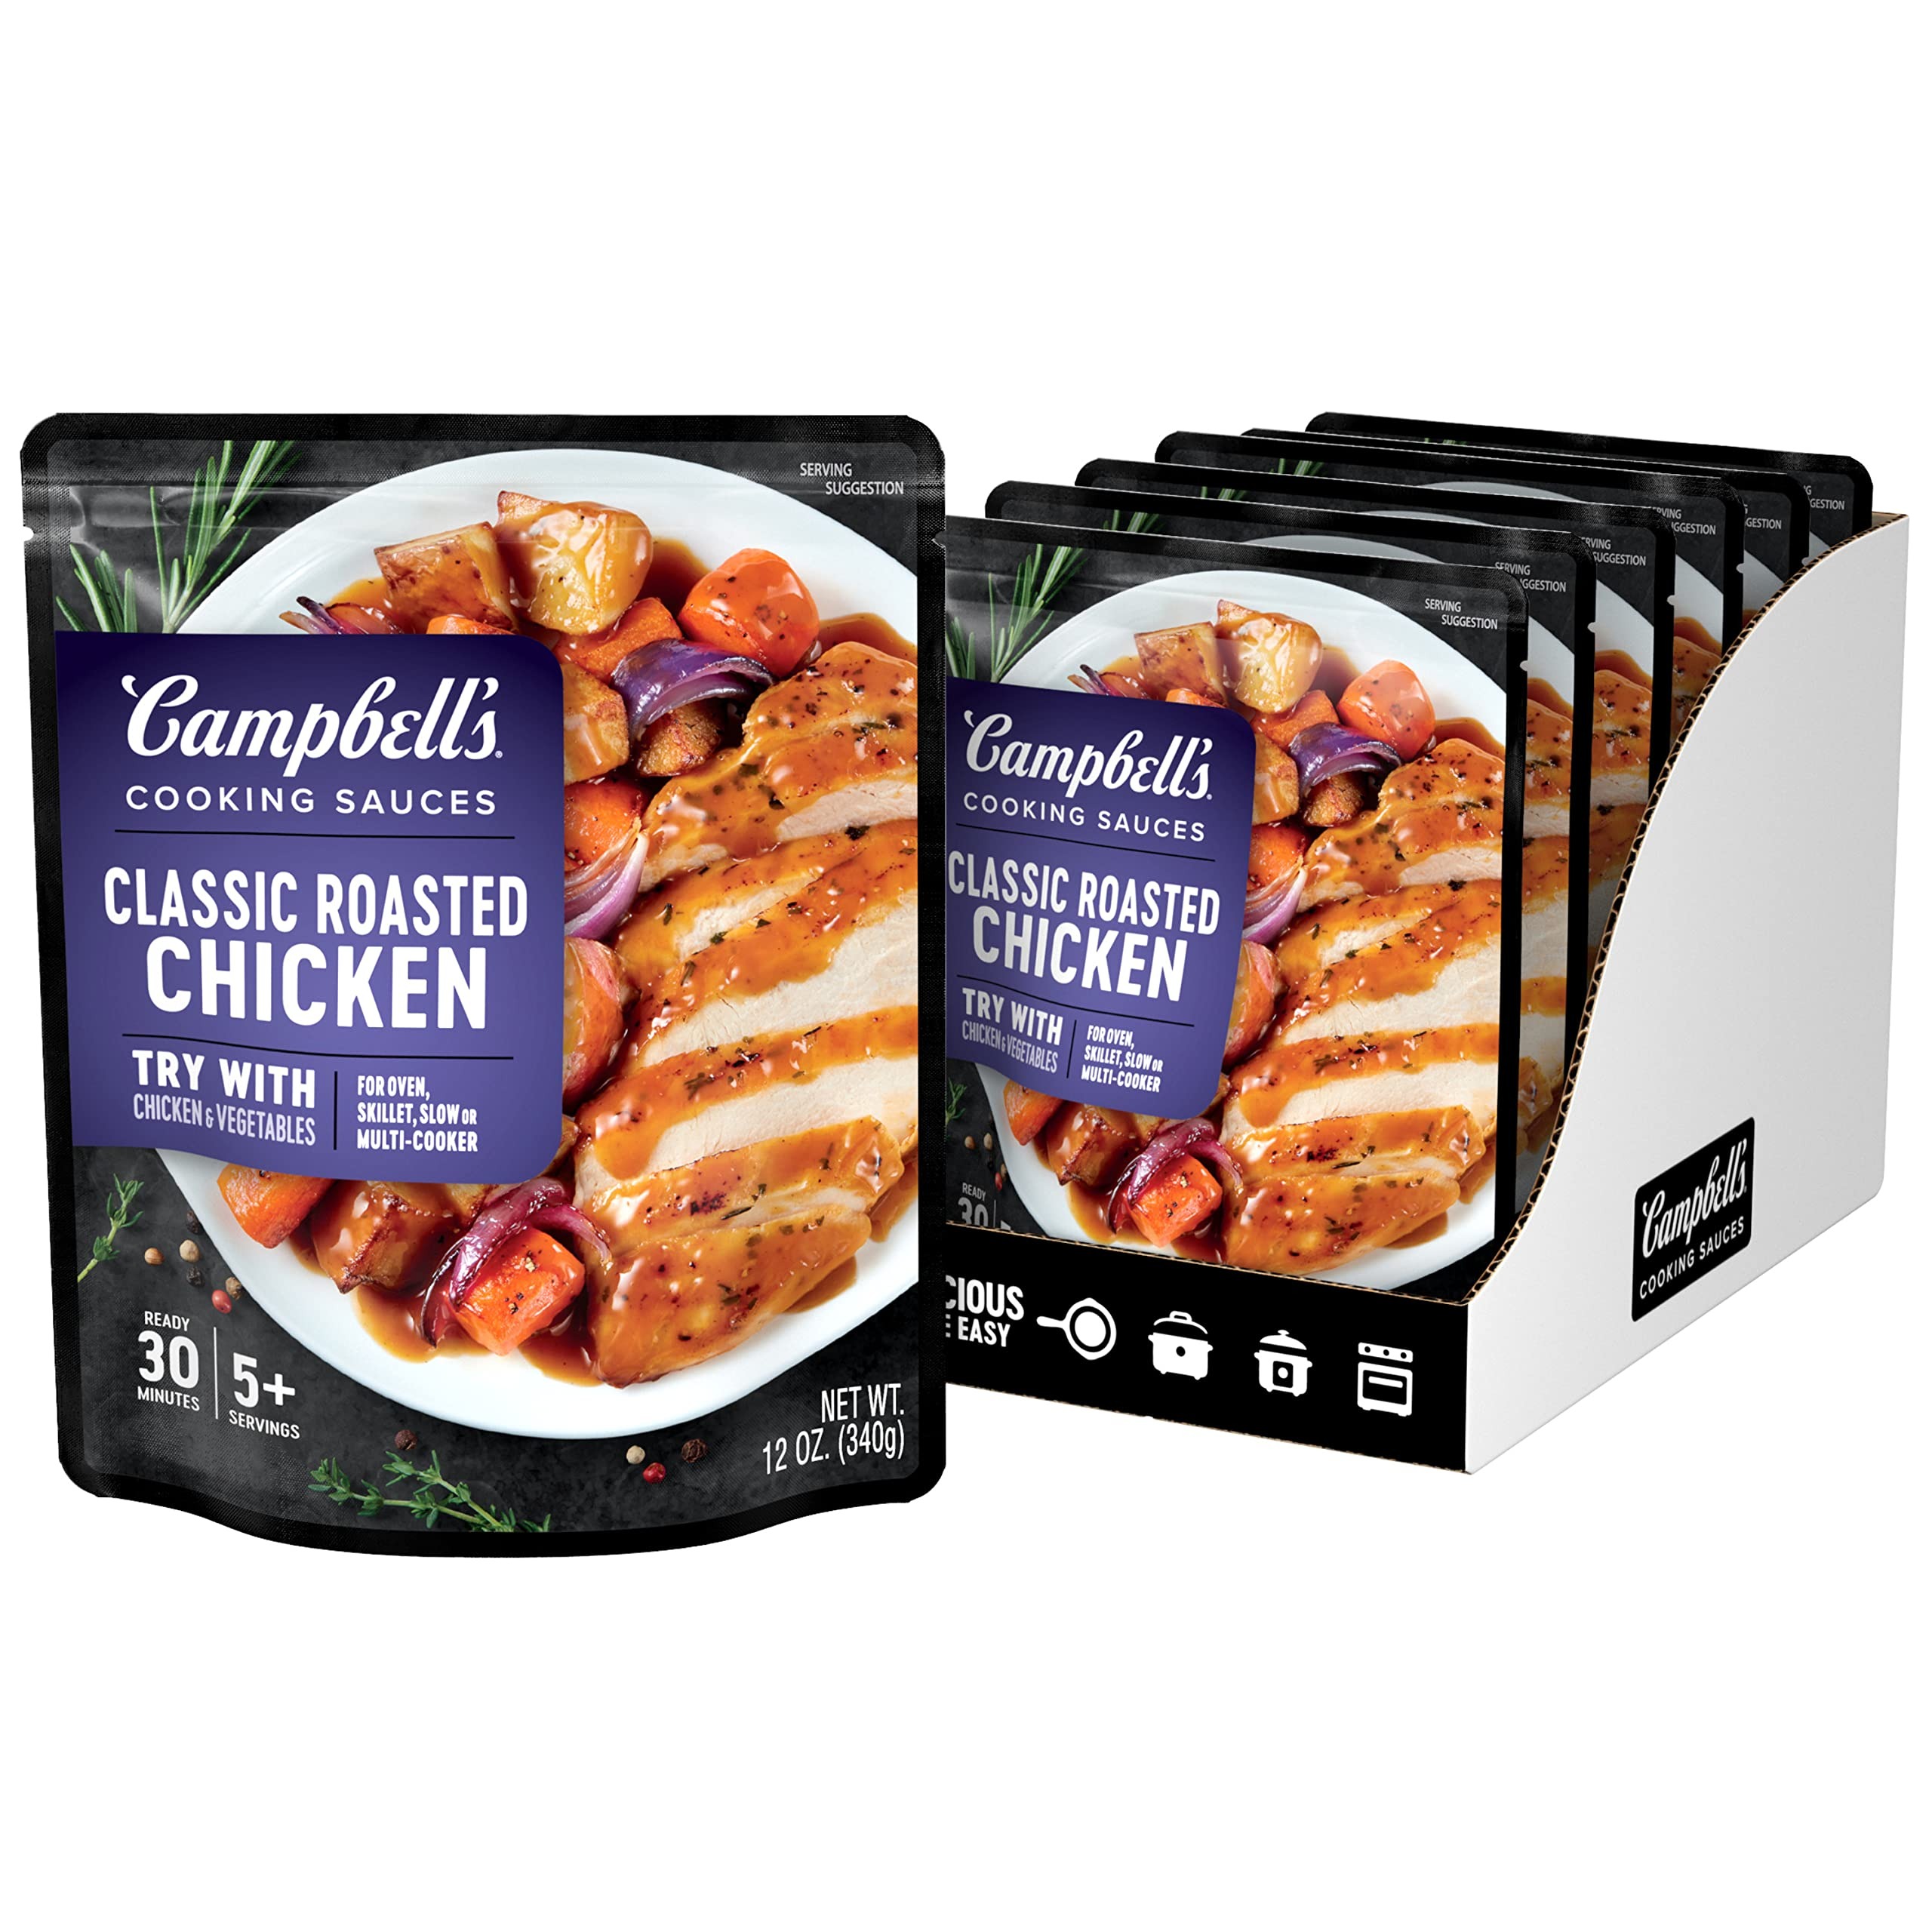
Item Name: Campbell's Oven Sauces, Classic Roasted Chicken, 12 Oz, Pack of 6
Bullet Point 1: Six 12 oz pouches of Campbell's Classic Roasted Chicken Sauce
Bullet Point 2: Versatile cooking sauce can also be used to make skillet meals, slow cooker meals and multi cooker meals
Bullet Point 3: Just add chicken, vegetables and potatoes and roast in the oven for a homemade family meal in 30 minutes
Bullet Point 4: Made with chicken stock, butter and a unique chicken seasoning mix – no need to measure spices
Bullet Point 5: A convenient alternative to homemade chicken gravy; adds instant flavor to poultry, starches and vegetables
Value: 72.0
Unit: Ounce

Price: 6.665